Animal (Kesha album)

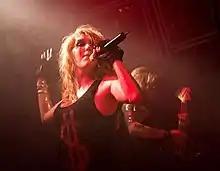
Kesha at Studio Juste Pour Rire on January 24, 2010

In the United States, "Animal" debuted at number one on the "Billboard" 200 on the week of January 23, 2010, with sales of 152,000 copies (setting a record for digital sales of a number one album, at 76%). With "Tik Tok" occupying the top spot on the "Billboard" Hot 100 at the same time, Kesha became the first act to achieve this feat since 2008 when "Spirit" and "Bleeding Love" by Leona Lewis simultaneously held the pole positions. At the end of 2010, the album peaked at number 20 on "Billboard" year-end chart. "Animal" became the tenth best-selling album in the United States of 2010, selling 1.14 million copies that year. By 2016, the album has since sold 1.47 million pure copies in the country alone. In 2024, the album received a 4× Platinum certification by the Recording Industry Association of America (RIAA) for sales of 4 million album-equivalent units.